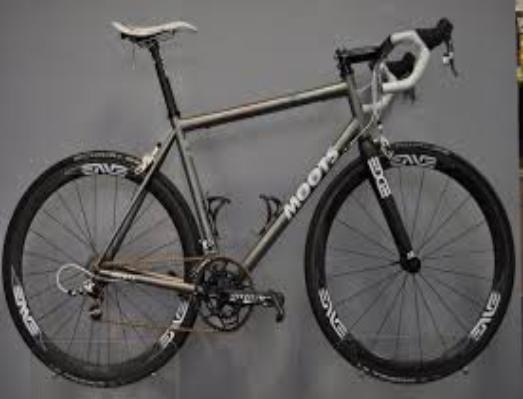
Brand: moots cycles
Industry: Transportation